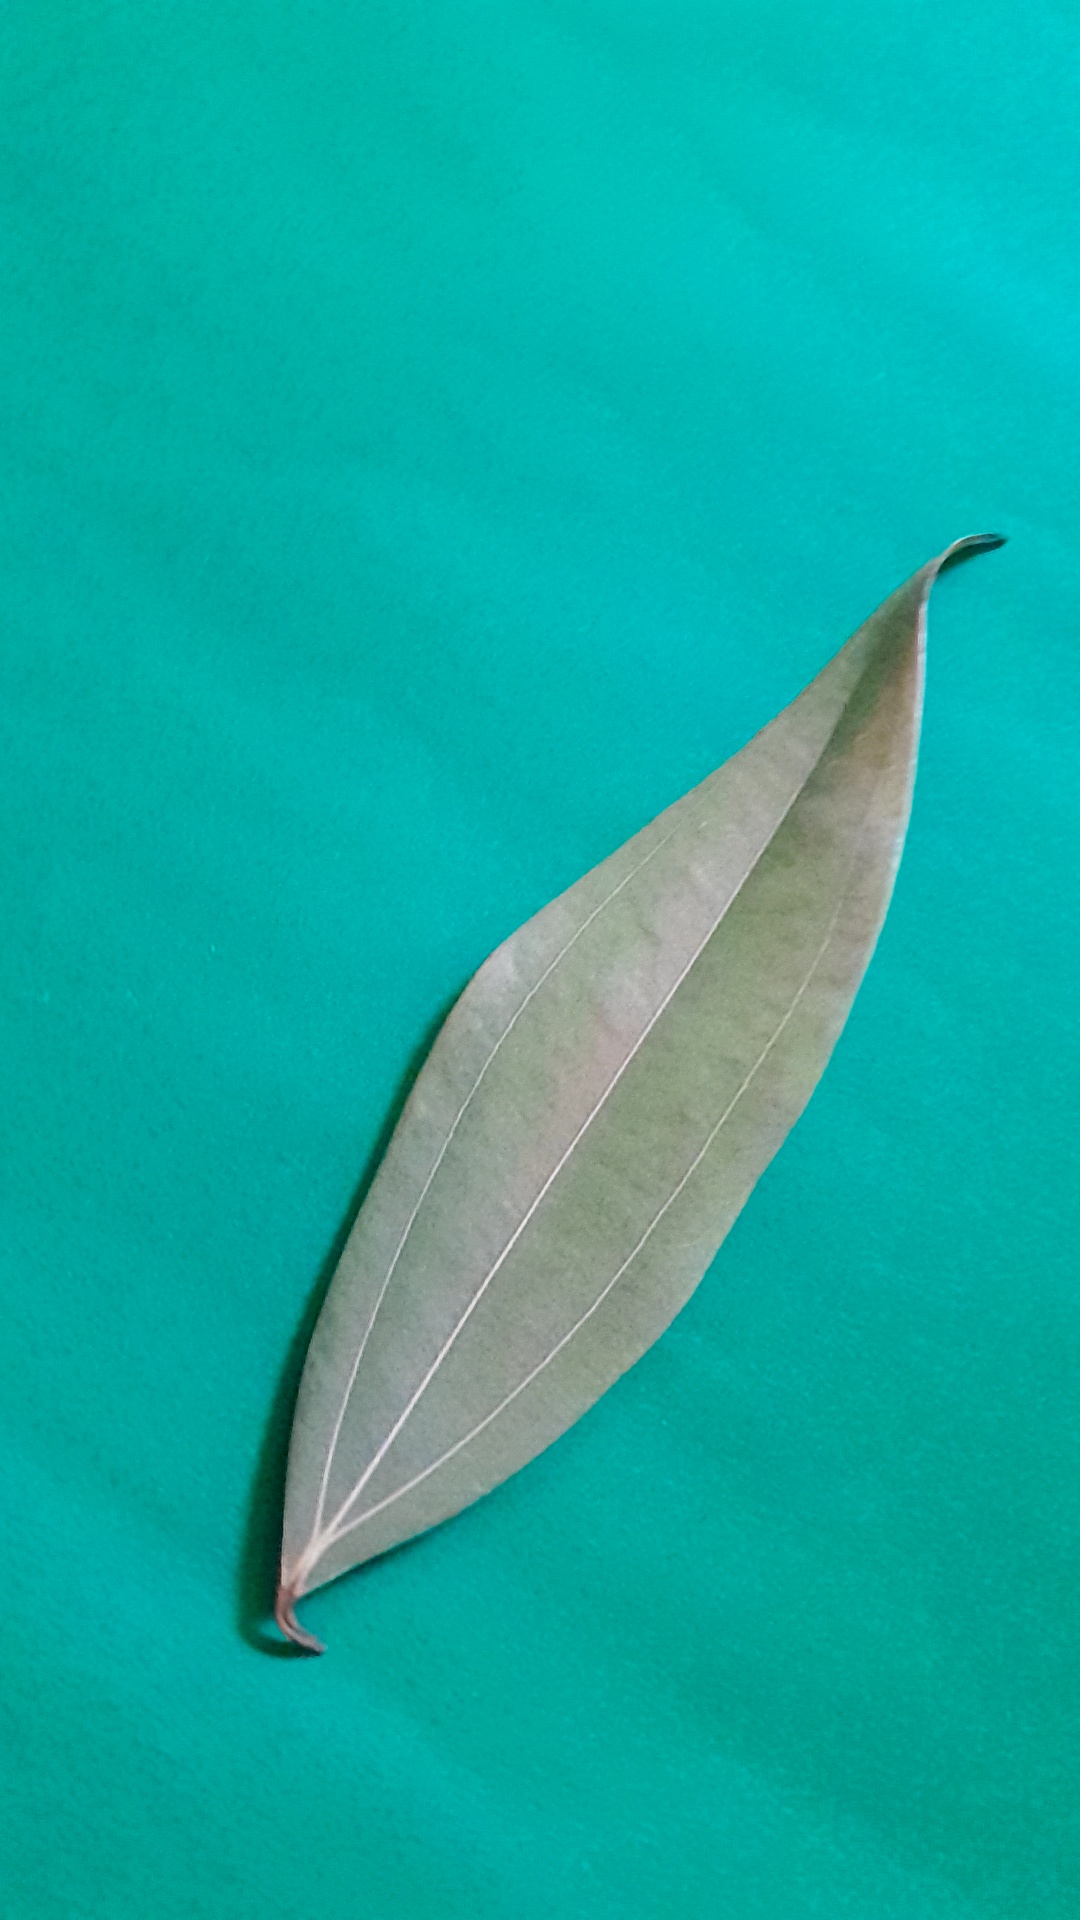
Label: Dry Leaf